Chunxi Road station

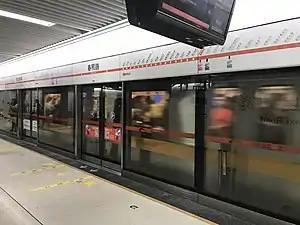

Chunxi Road is a transfer station on Line 2 and Line 3 of the Chengdu Metro in China.